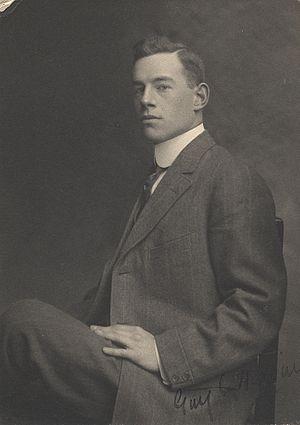
Guy C. Wiggins, né Guy Carleton Wiggins le 23 février 1883 à New York dans l'état de New York et décédé le 25 avril 1962 à Saint Augustine dans l'état de la Floride aux États-Unis, est un peintre impressionniste américain. Fils du peintre Carleton Wiggins, il fût l'un des plus jeunes membres de la colonie artistique d'Old Lyme, se spécialisant au cours de sa carrière dans la représentation de scènes de la ville de New York sous la neige en hiver et de paysages estivaux de la Nouvelle-Angleterre en été.